One-man band

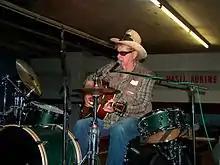
Hasil Adkins performing at Seidel Lanes as part of the "Rock n' Bowl" concert series presented by the Roots Cafe in Baltimore, Maryland

In the 2000s, as digital looping pedals became widely available, performers have been able to use a mixture of previously recorded music, delay effects, and looping devices in live performances of everything from beatboxing to classical violin. Live looping performers create layered looped accompaniment for musical solos that are sung or played later in the song. Using this technology, a simultaneous combination of various instruments and vocals, or one instrument played in different ways, can be created over the course of one musical piece which rivals the sounds of studio recording. Notable artists who incorporate this technique live include Ed Sheeran, Keller Williams, That 1 Guy, Zach Deputy, and KT Tunstall. Rick Walker is another looper and multi-instrumentalist who has organized looping festivals, including a long-running annual one in Santa Cruz, California, and others in various countries. Live looping can be sung along prerecorded sounds.